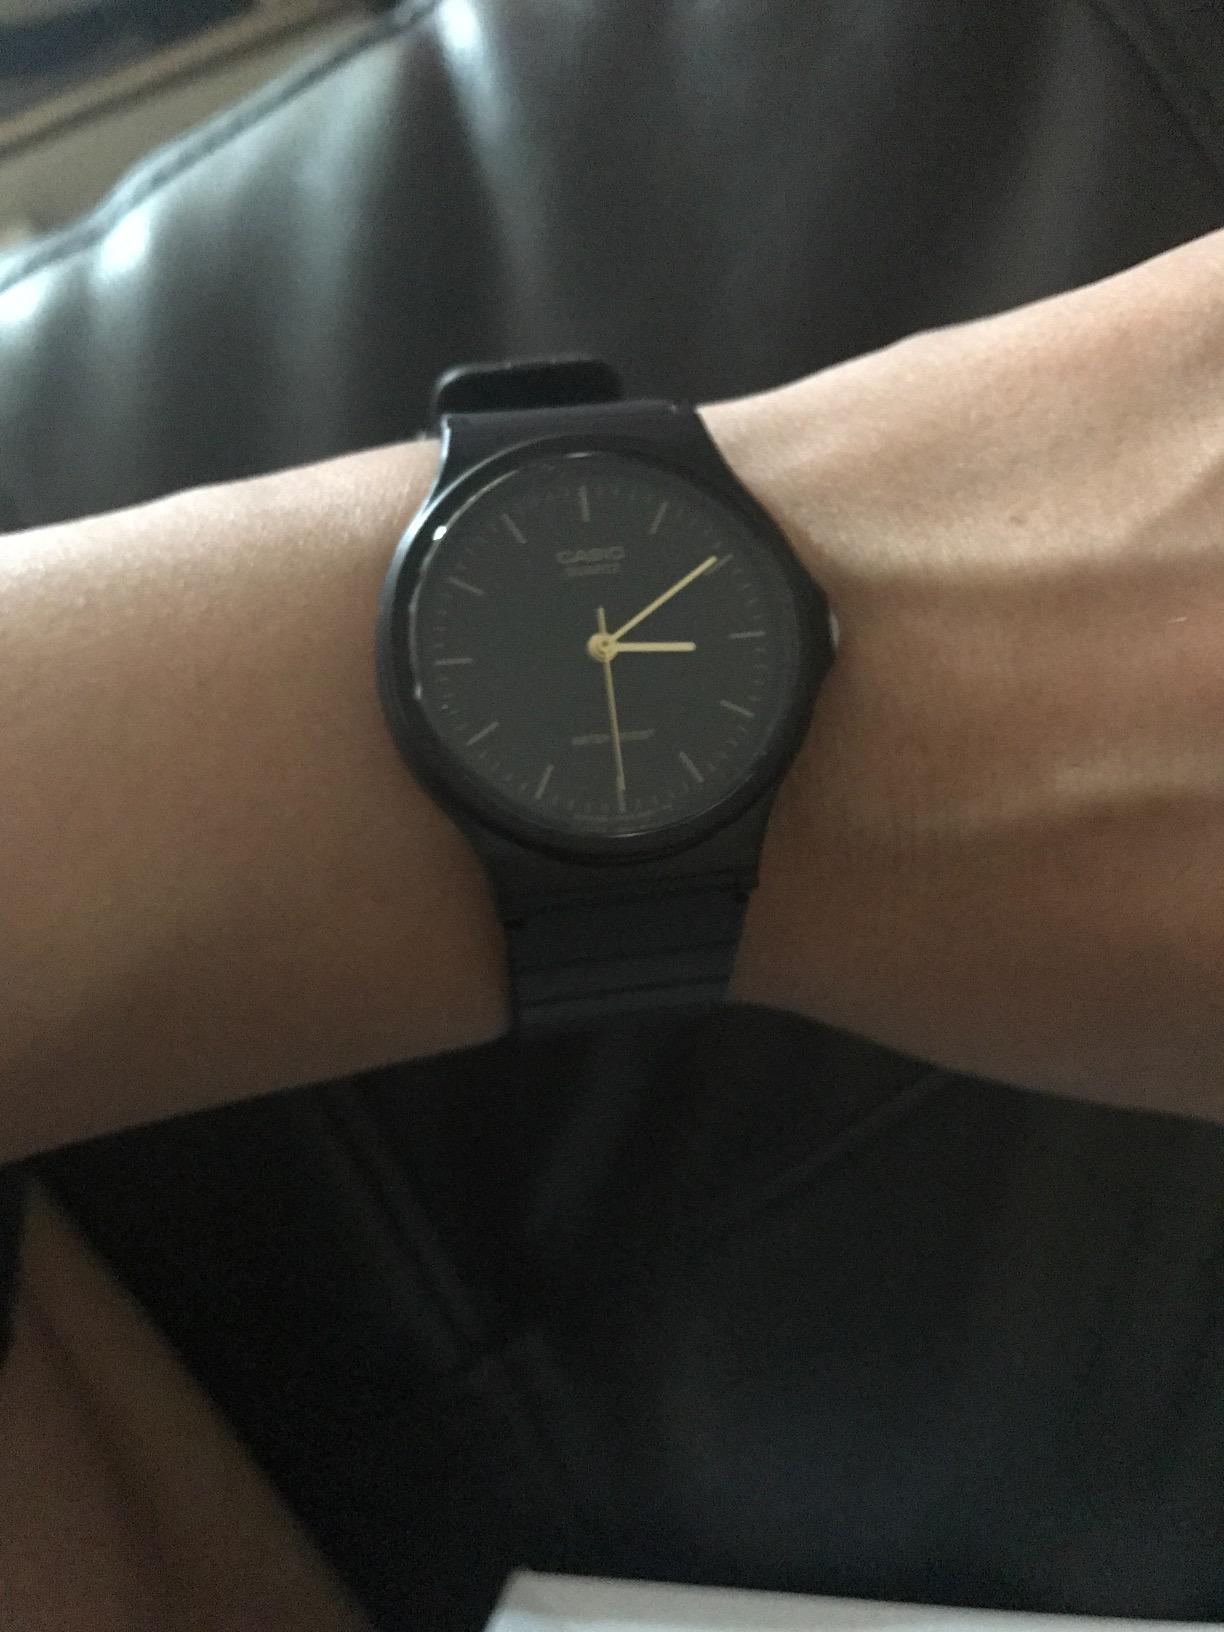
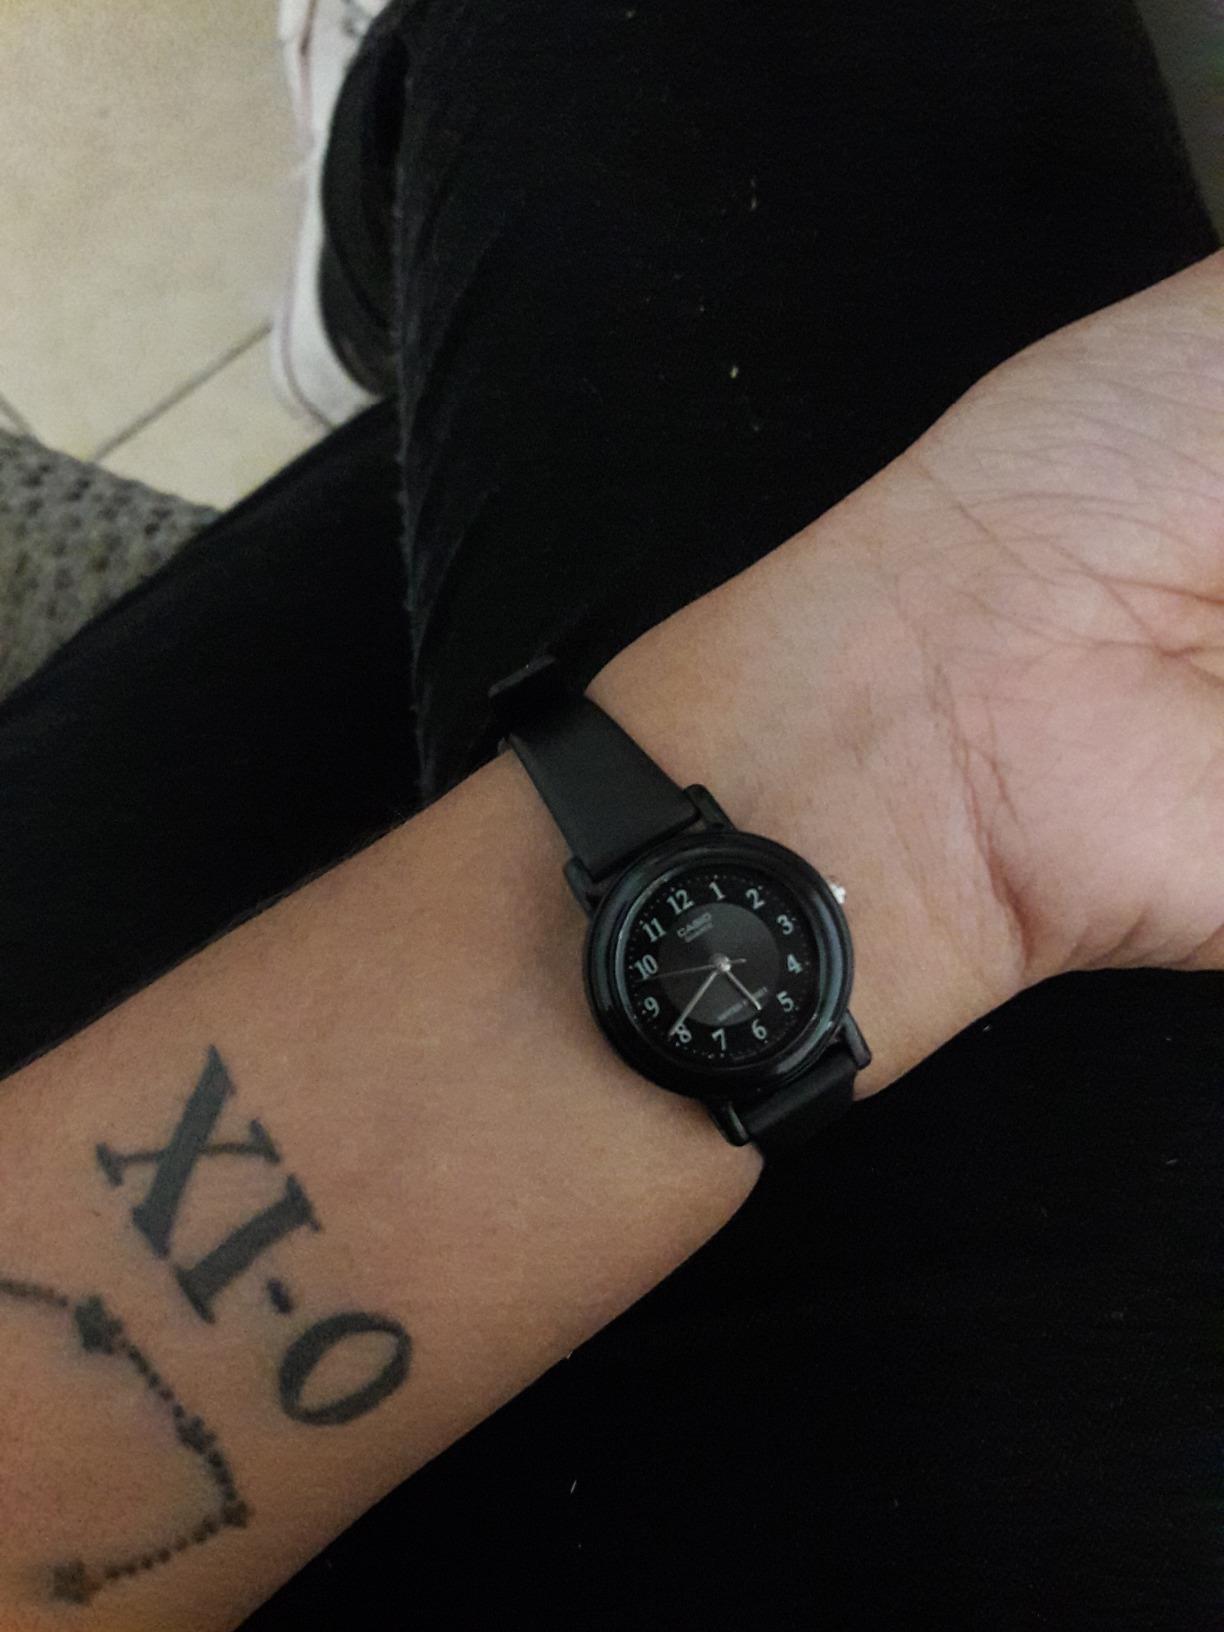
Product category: accessories_watch
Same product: no